United Nations Force Intervention Brigade

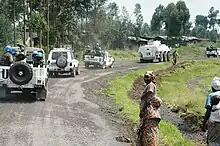
FIB vehicles outside Goma in October 2013 during the unit's counteroffensive against M23 rebels

In what is widely regarded as its greatest success, the Force Intervention Brigade played an important role in driving out the Rwanda-backed M23 rebel group in October 2013.